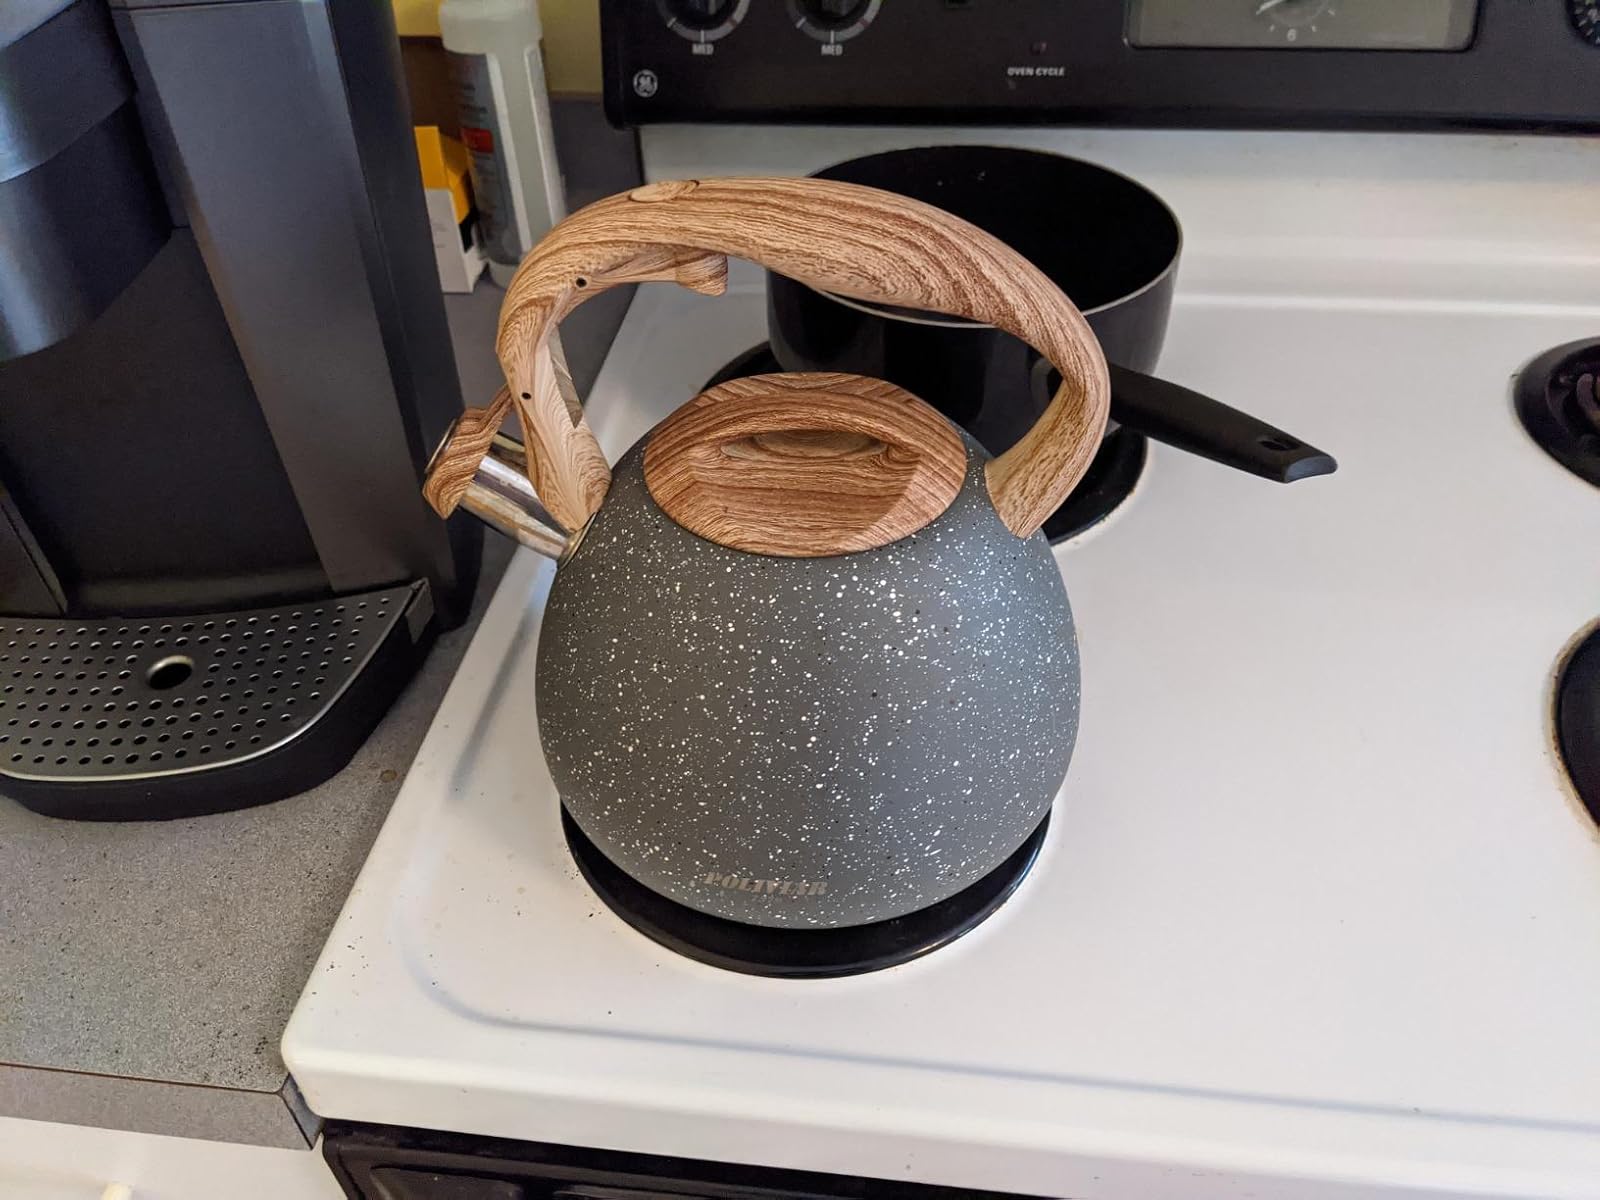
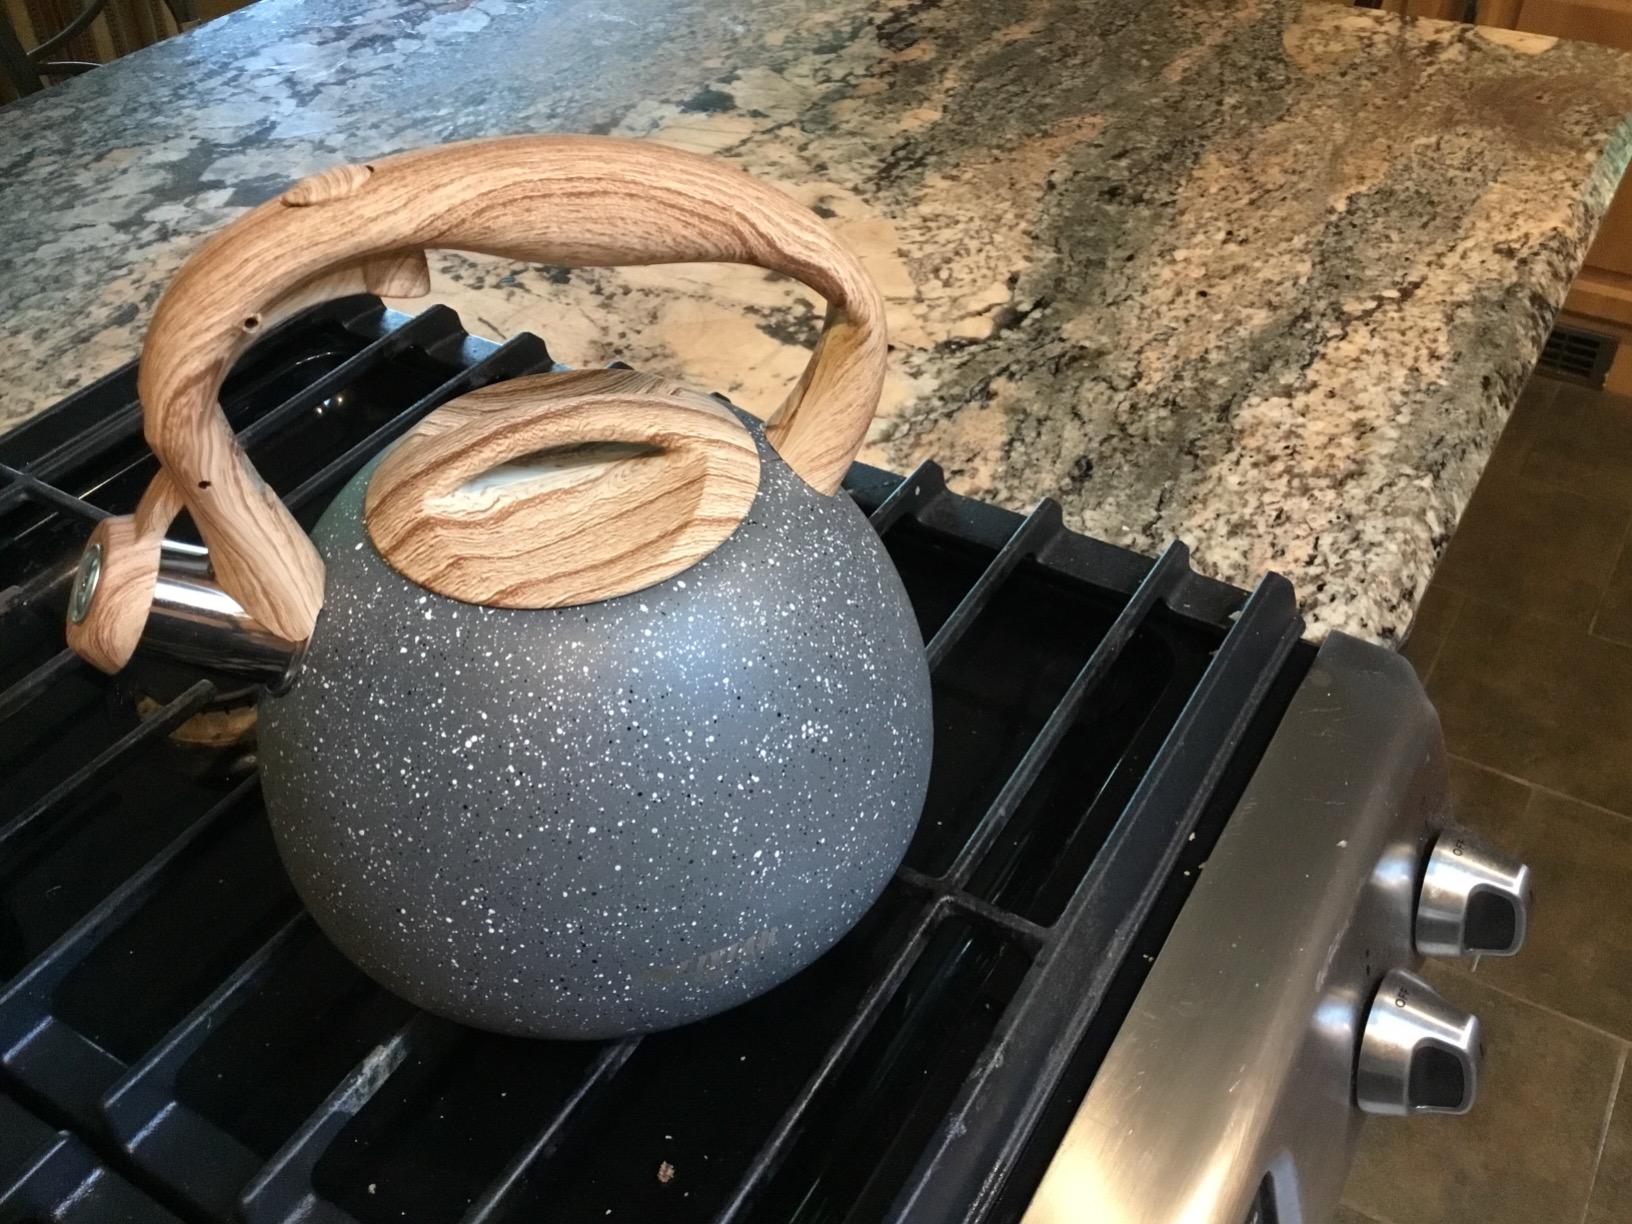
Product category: items_kettle
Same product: yes